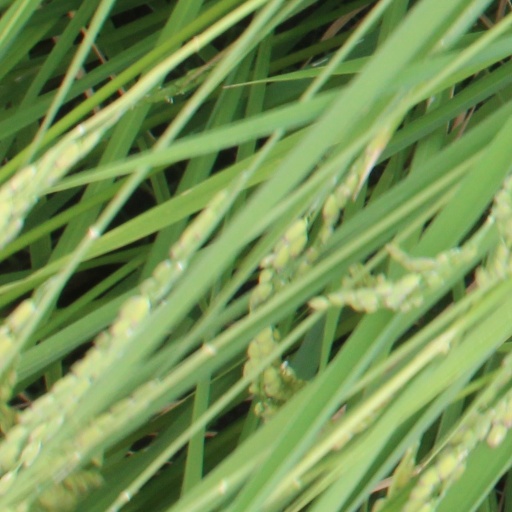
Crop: rice